Joana Ceddia

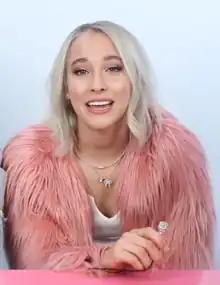
Ceddia in 2019

Joana Campos Ceddia (born June 21, 2001) is a Brazilian-Canadian former YouTuber, vlogger and former competitive swimmer and runner. A nominee of a Streamy Award and a Shorty Award, Ceddia is known for her quirky and ironic sense of humor, and is famed for her work on YouTube targeted towards teenage audiences.